Saint-Ouen Cemetery

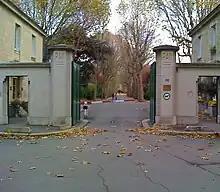
Main entrance.

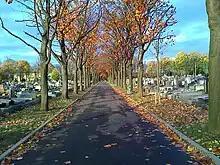

The Saint-Ouen Cemetery is located just north of Montmartre at Saint-Ouen, near Paris. The cemetery consists of two parts. The first, located on Rue Adrien Lesesne opened in 1860 and the second at 2 Avenue Michelet was opened on 1 September 1872.